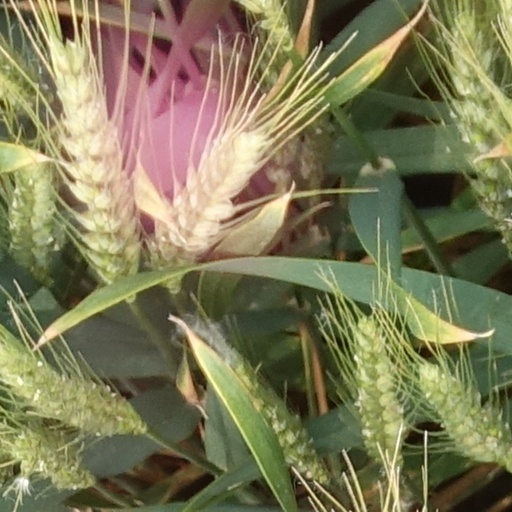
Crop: wheat